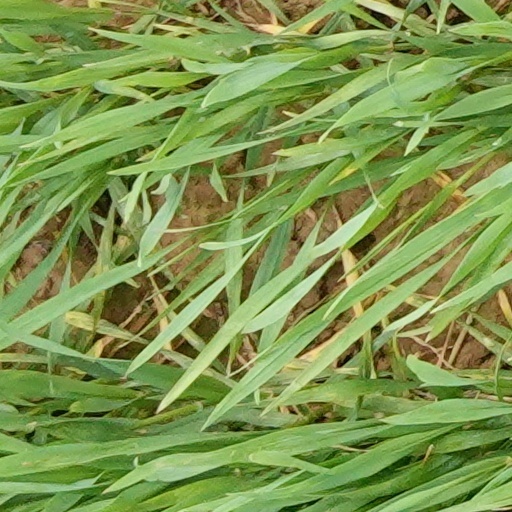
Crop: wheat